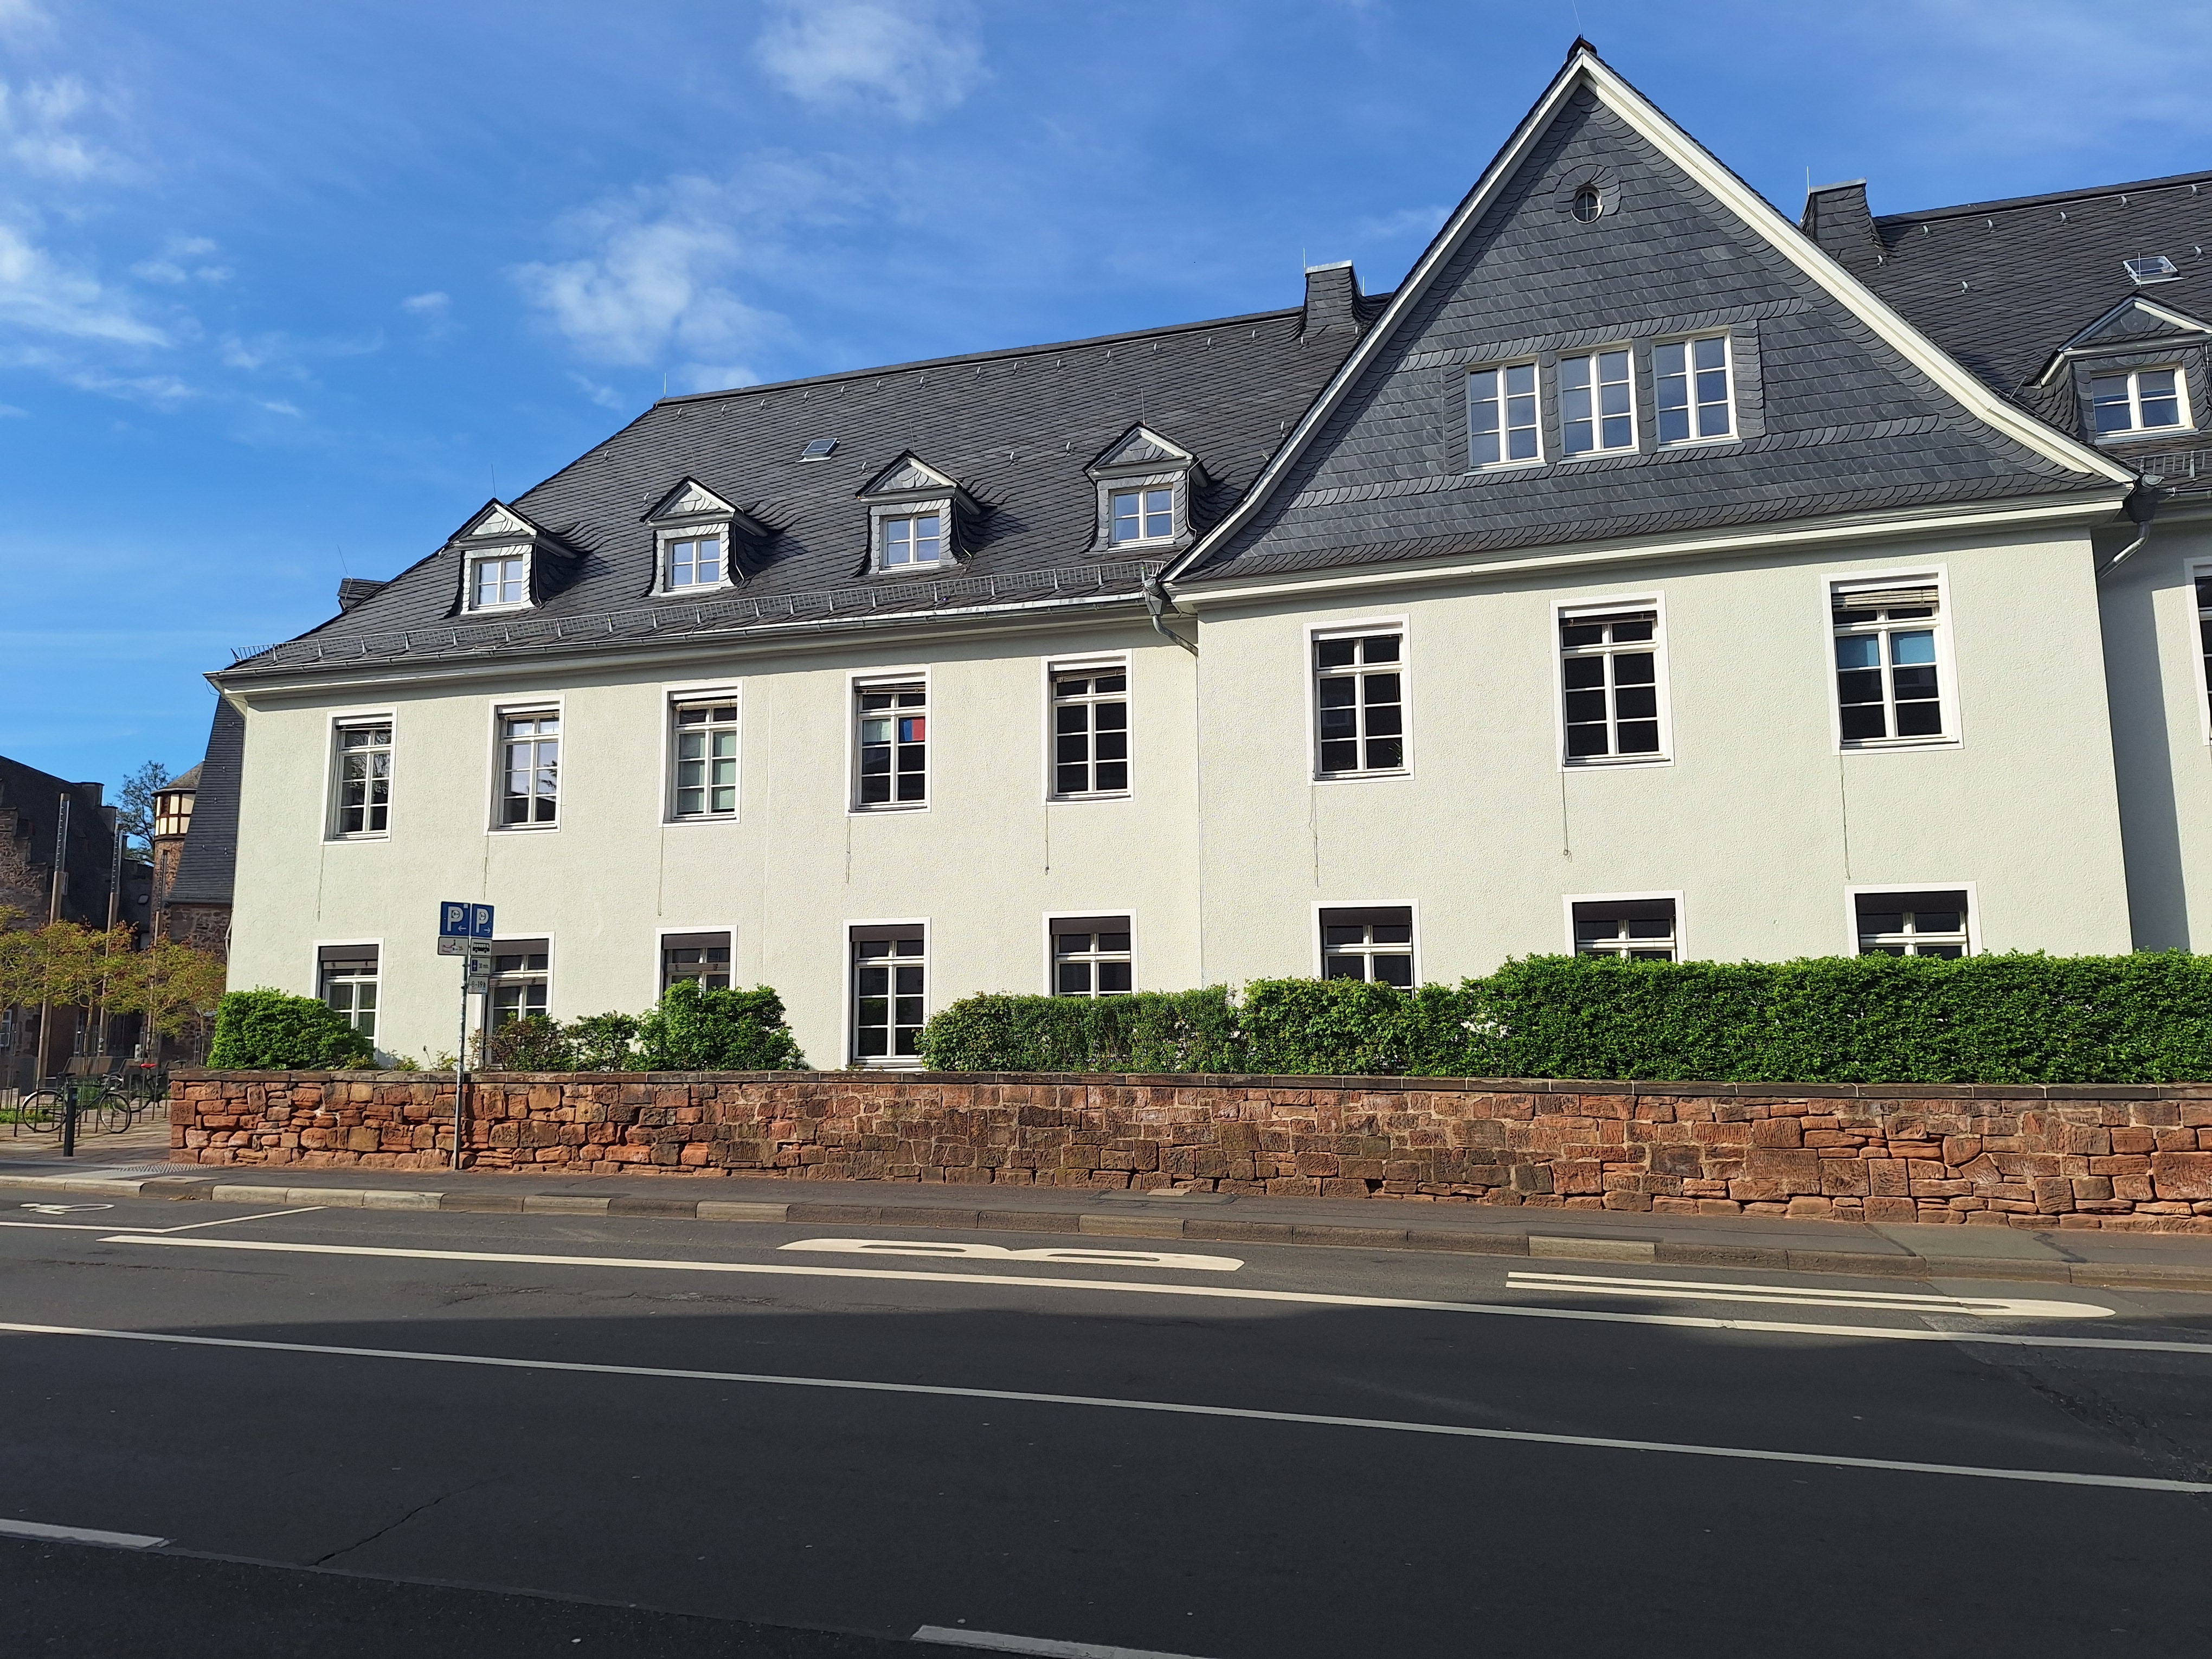
Building: Deutschhausstraße 12